A. J. Klein

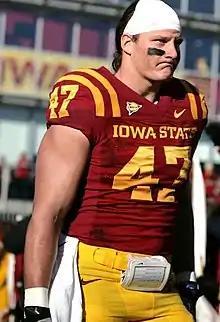
Klein at Iowa State in 2012

While attending Iowa State University, Klein was a member of the Iowa State Cyclones football team from 2009 to 2012. He played in every game as a true freshman finishing the season with 17 tackles, and also caused and recovered a fumble. He played in 12 games, starting 10, as a sophomore, and finished second on the team in tackles with 111, including eight for loss. He also had three interceptions (returning 2 for touchdowns), four pass deflections, and a fumble recovery. In 2011, he started in all 13 games, recording 116 tackles, including 7.5 tackles for loss and two sacks, seven pass deflections, six pass break ups, and an interception (returned for a touchdown). He was named Big 12 Co-Defensive Player of the Year and earned All-Big 12 first-team honors. In his senior season, he recorded 117 tackles, including 3.5 tackles for loss and one sack, three pass deflections, two pass break ups and an interception (returned for a touchdown). He earned All-Big 12 first-team honors once again.